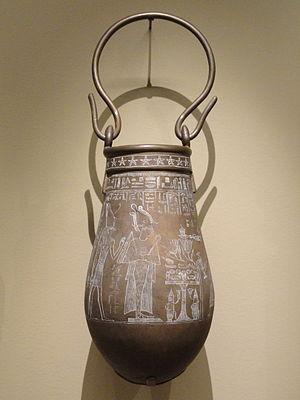
Les Mystères d'Osiris sont des festivités religieuses célébrées en Égypte antique en commémoration du meurtre et de la régénération d'Osiris. Le déroulement des cérémonies est attesté par des sources écrites variées, mais le document majeur est le Rituel des mystères d'Osiris au mois de Khoiak, une compilation de textes du Moyen Empire gravés durant la période ptolémaïque dans une chapelle haute du temple de Dendérah. Dans la religion égyptienne, sacré et secret sont intimement liés. De ce fait, les pratiques rituelles sont hors d'atteinte des profanes, car réservées aux prêtres, seuls habilités à pénétrer dans les sanctuaires divins. Le mystère théologique le plus insondable, le plus empreint de précautions solennelles, est la dépouille d'Osiris. D'après le mythe osirien, cette momie est conservée au plus profond de la Douât, le monde souterrain des morts. Chaque nuit, durant son voyage nocturne, Rê le dieu solaire vient s'y régénérer en s'unissant momentanément à Osiris sous la forme d'une âme unique.